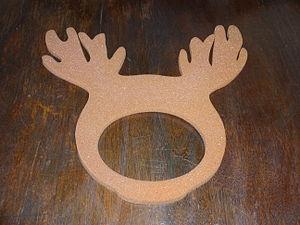
L'éponge est un objet d'origine animale ou synthétique.